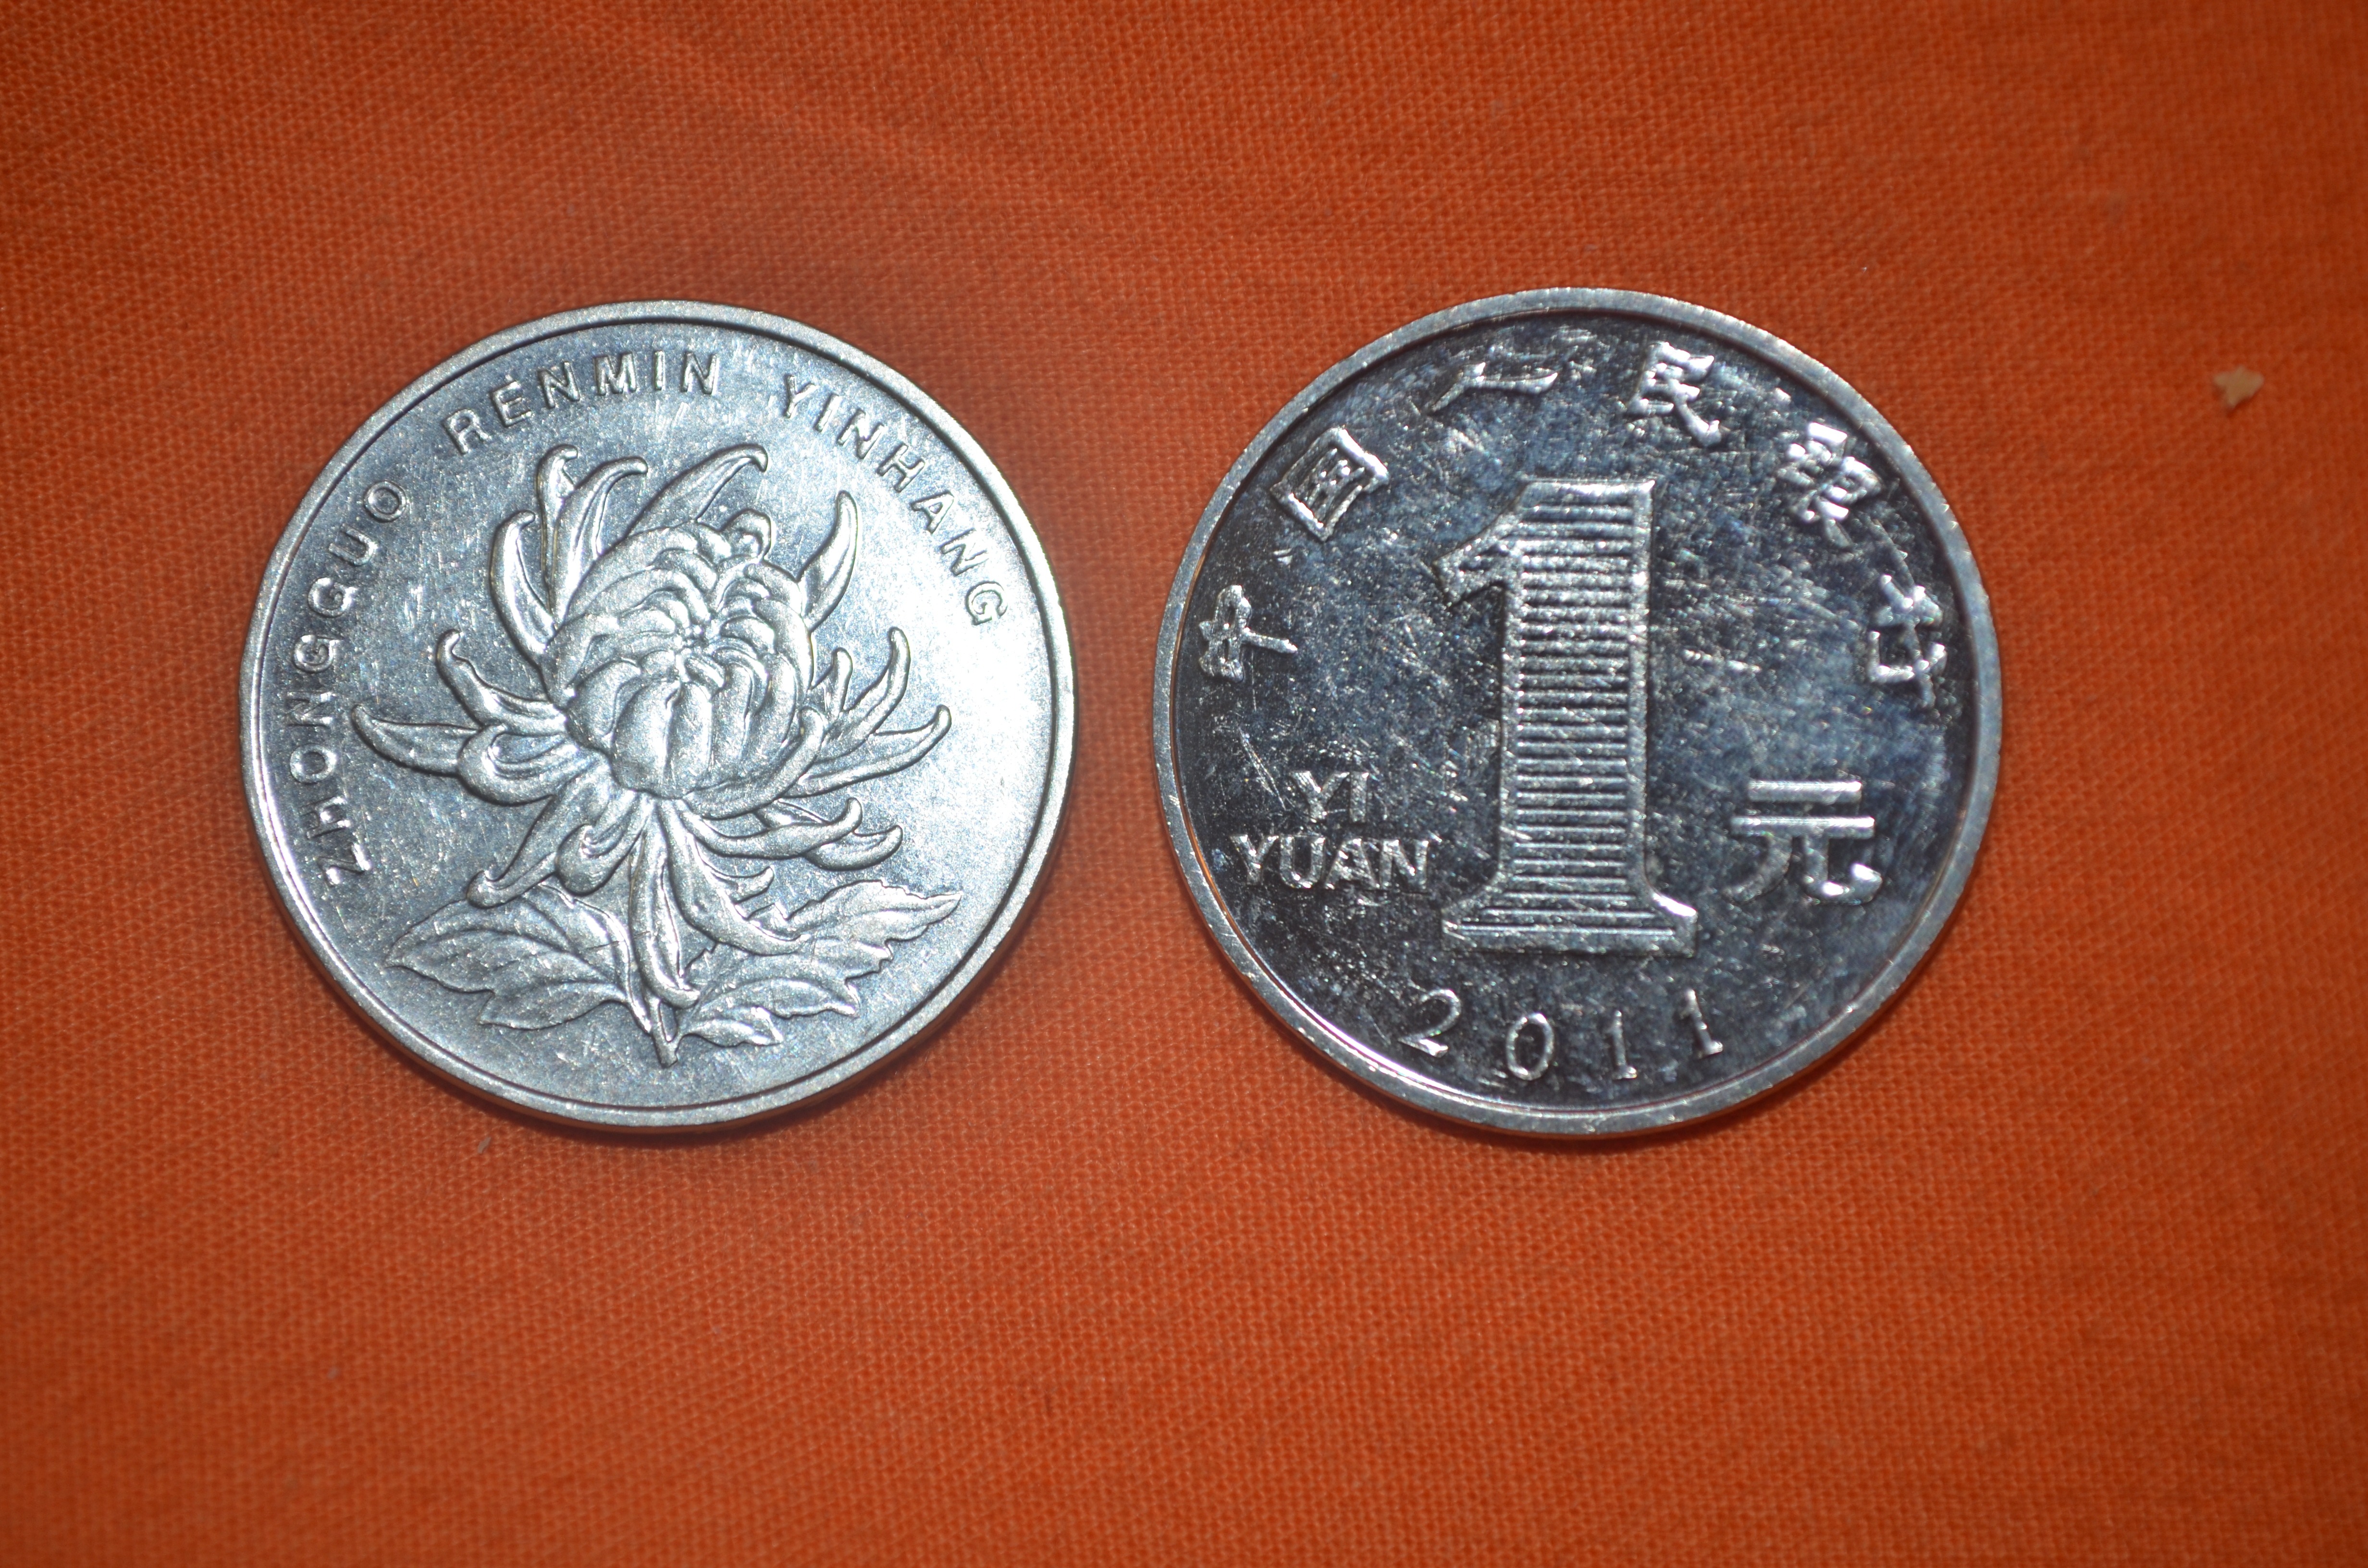
chinese, money, silver, back, currency, coin, front, value, coins, worth, denomination, prc, yuan